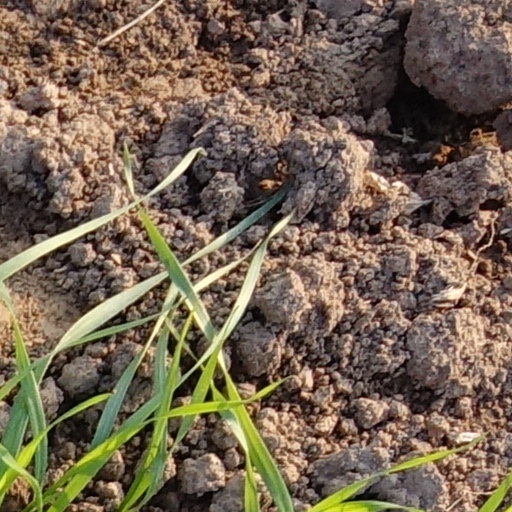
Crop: wheat